Veeranam Lake

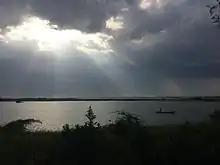
Veeranam Lake

Veeranarayanapuram Lake also Known as Veeranam Lake is located SSW in Cuddalore district in the state of Tamil Nadu in South India 1 km (0.62 mi) from Kattumannarkoil. It is located from Chennai, India. It is one of the water reservoirs from where water is supplied to Chennai city. The lake has a capacity to store about 1,465 mcft of water (1.46 TMC). Though the level in the Veeranam lake has dipped to 323 million cubic feet (mcft), the same amount of 180 mld (million litres a day) was being drawn for supply to Chennai City.